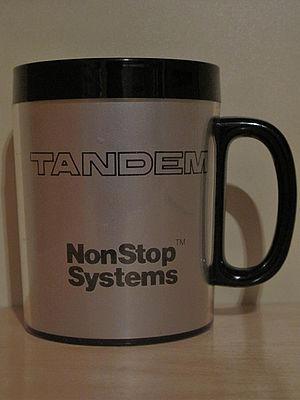
Mug publicitaire de l'ancienne société US Tandem Computers. Cette société était spécialisée dans les ordinateurs redondants non-stop. Certains mugs étaient équipés de 2 anses pour symboliser cette redondance.
Tandem Computers fut un des premiers constructeurs d'ordinateurs à tolérance aux pannes, destinés aux clients désirant un système capable de ne jamais s'arrêter, même en cas de problème matériel ou de changement logiciel. Ses clients venaient surtout du domaine des finances, où l'informatique est considérée comme outil de production et non seulement de gestion. Les systèmes Tandem utilisent une architecture appelée NonStop, fondée sur la redondance des processeurs, des disques, et des cartes de réseau et des circuits internes, qui servent alors de système de basculement rapide en cas d'une panne de l'un des composants. Tandem Computers débuta par la conception de ses propres processeurs dans les années 1970 mais migra vers des processeurs plus communs dans les années 1990. La société a été rachetée en 1997 par Compaq, qui désirait une ligne de serveurs haut de gamme. Compaq a été racheté par Hewlett-Packard et la gamme NonStop a été rebaptisée Integrity NonStop.